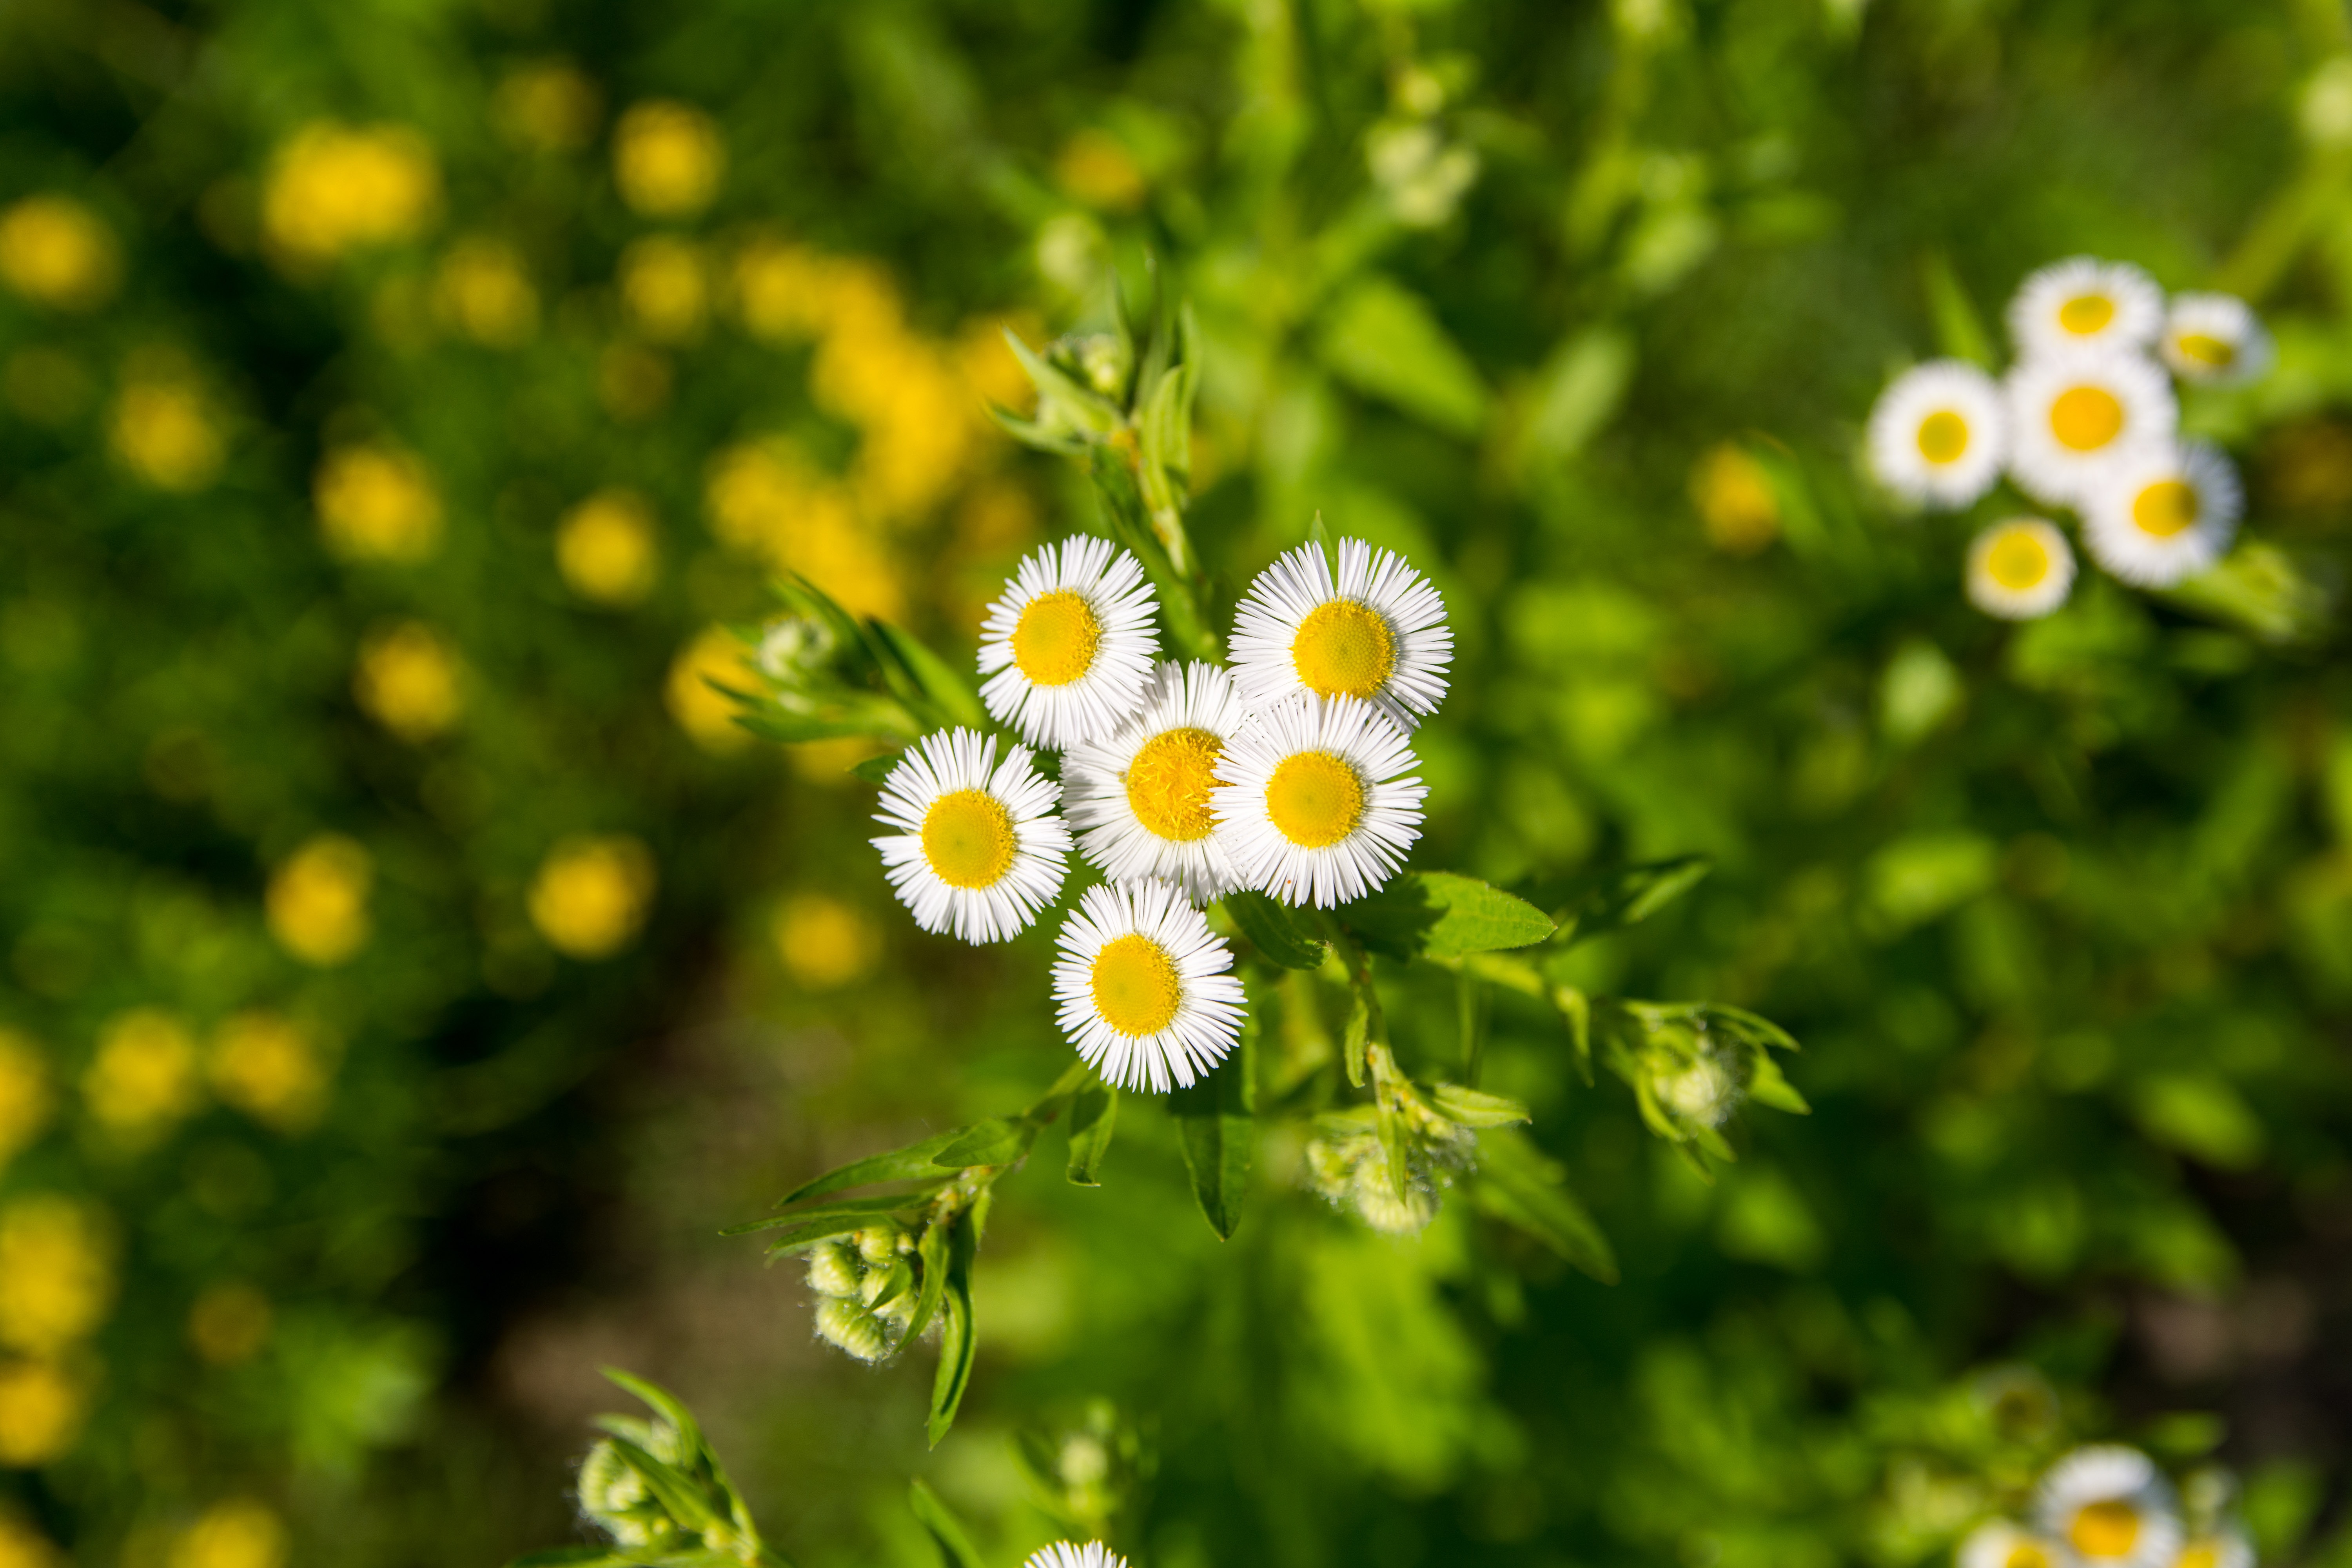
nature, grass, plant, field, meadow, flower, daisy, green, herb, botany, yellow, flora, white flower, wildflower, chrysanthemum, macro photography, flowering plant, daisy family, oxeye daisy, annual plant, land plant, chamaemelum nobile, tanacetum parthenium